Look for a Woman

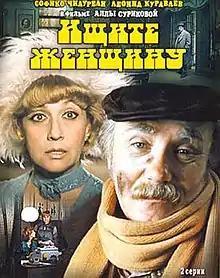

Look for a Woman is a 1983 Soviet crime comedy television film adaptation of the play "La Perruche et le Poulet" by French writer Robert Thomas, which is, in turn, the French adaptation of "Busybody" by Jack Popplewell, directed by Alla Surikova.